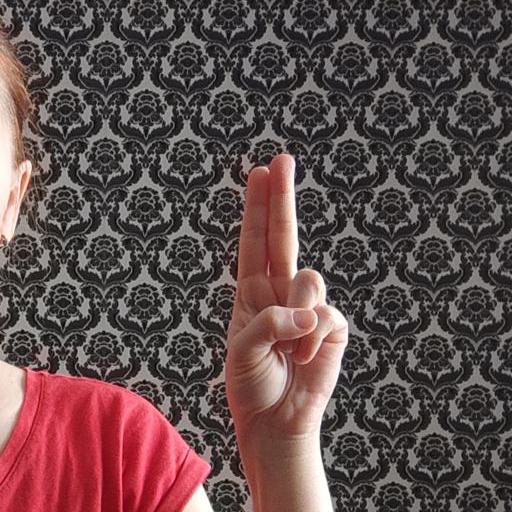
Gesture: two_up